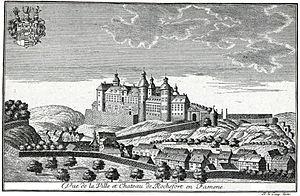
Rochefort est une ville francophone de Belgique située en Région wallonne dans la province de Namur, aux confins de la Famenne, de la Calestienne et de l'Ardenne. Arrosée par la Lomme, elle se trouve à 105 km au sud de Bruxelles.